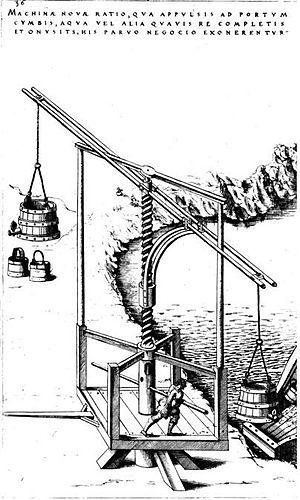
Grue pour décharger les bateaux (figure 36), Jacques Besson, Theatrum intrumentorum, 1578
Jacques Besson est un mathématicien, ingénieur et écrivain technique français. Ce calviniste dauphinois qui enseignait les mathématiques, appliquait son savoir géométrique pour trouver des solutions efficaces à la conception et à l'amélioration de machines diverses, comme des appareils à distiller, tours, machines à élever l'eau, moulins, grues et treuils. Il publia le premier « théâtre de machines », livre imprimé, illustré de nombreuses figures de machines.